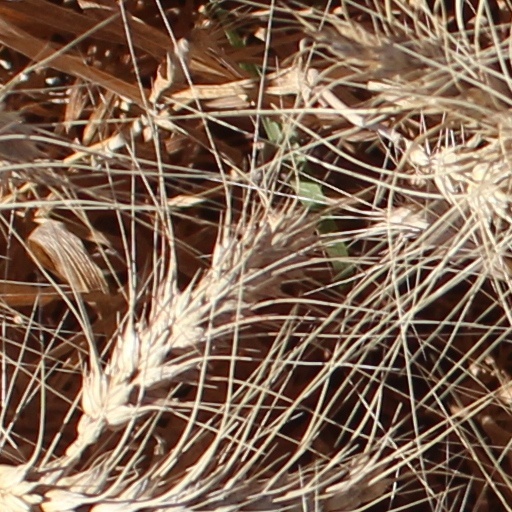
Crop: wheat